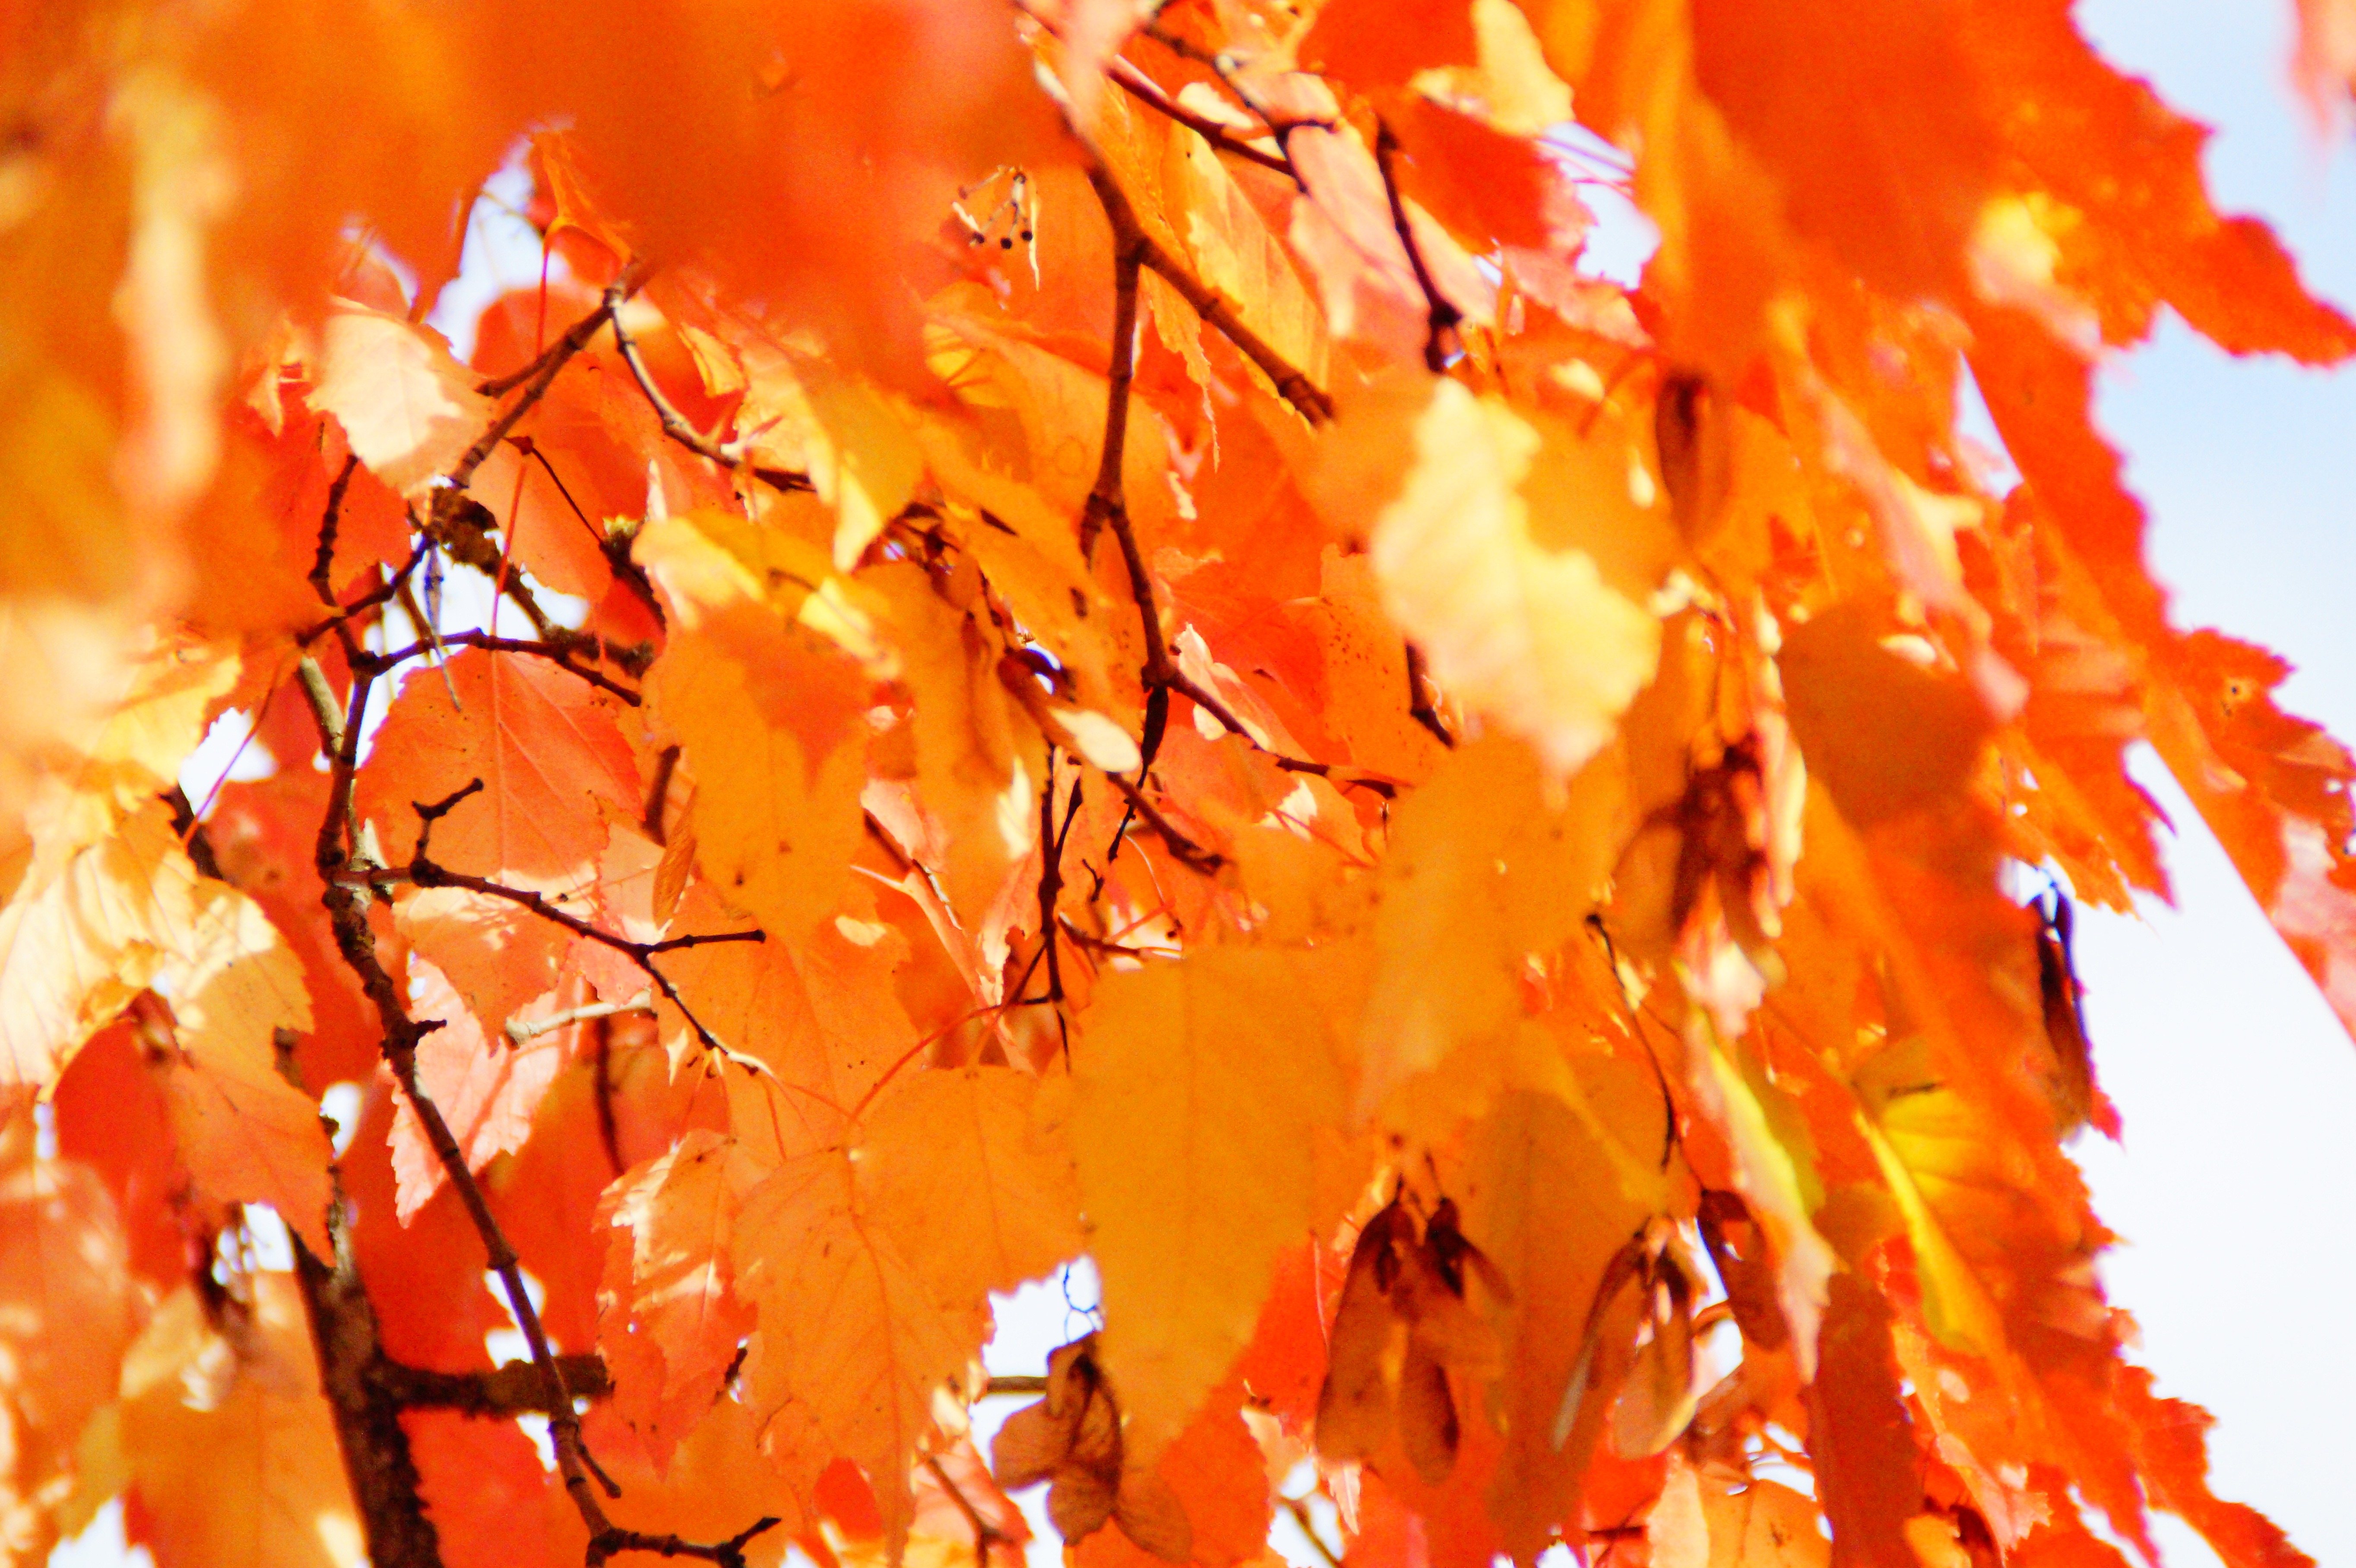
tree, branch, sky, sunlight, leaf, orange, spring, color, autumn, yellow, maple tree, maple leaf, leaves, bright, deciduous, fall foliage, golden autumn, golden october, flowering plant, maidenhair tree, computer wallpaper